Public Enemy's Wife

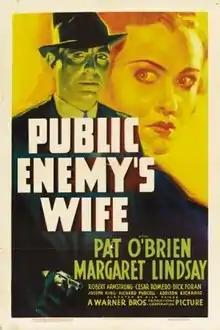
Theatrical release poster

Public Enemy's Wife is a 1936 American crime film directed by Nick Grinde and written by Abem Finkel and Harold Buckley. The film stars Pat O'Brien, Margaret Lindsay, Robert Armstrong, Cesar Romero, Dick Foran and Joe King. The film was released by Warner Bros. on July 25, 1936.